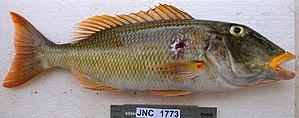
Lethrinus est un genre de poissons de la famille des Lethrinidae. Les poissons de ce genre sont couramment appelés capitaine.